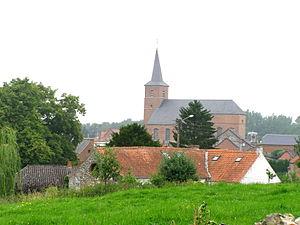
Vue du village.
Gussignies est une commune française, située dans le département du Nord en région Hauts-de-France.